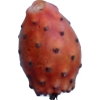
Label: cactus_fruit_red